John Beasley (musician)

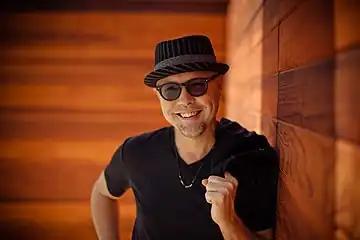

John Rule Beasley (born October 10, 1958), better known as John Beasley, is a jazz pianist, bandleader, and producer of music for film and television.